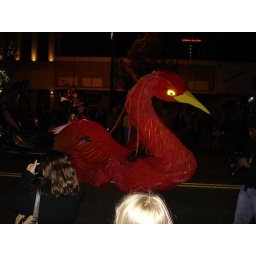
First Night in Austin 2007 - Huge red bird on a bike